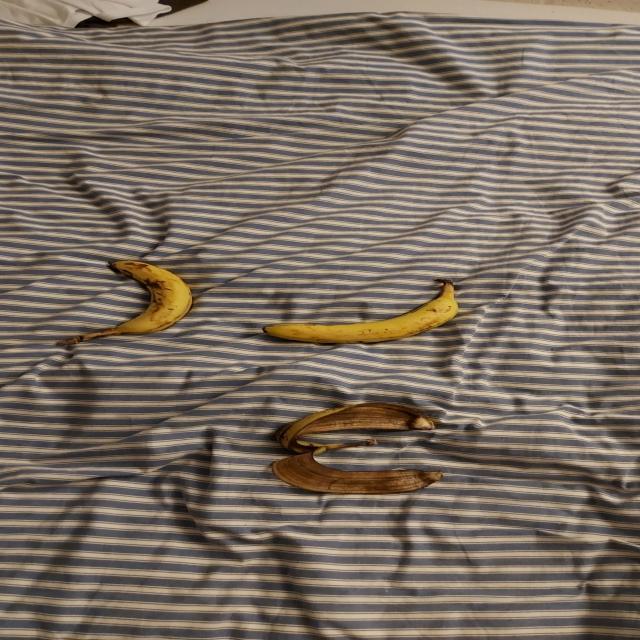
Label: bananas